Una Guðmundsdóttir

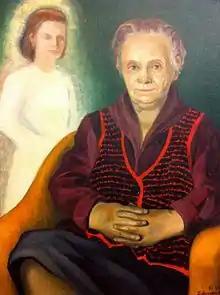
Portrait of Una Guðmundsdóttir

Una Guðmundsdóttir (18 November 1894 – 4 October 1978), known as Una í Garði (Una in Garður) and Una of Sjólyst, was an Icelandic educator and psychic.